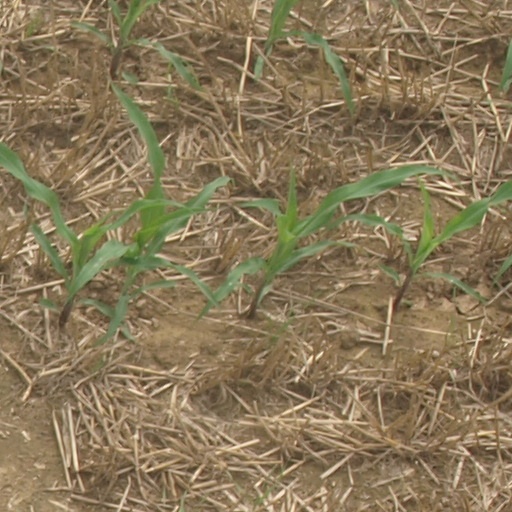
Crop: maize; corn